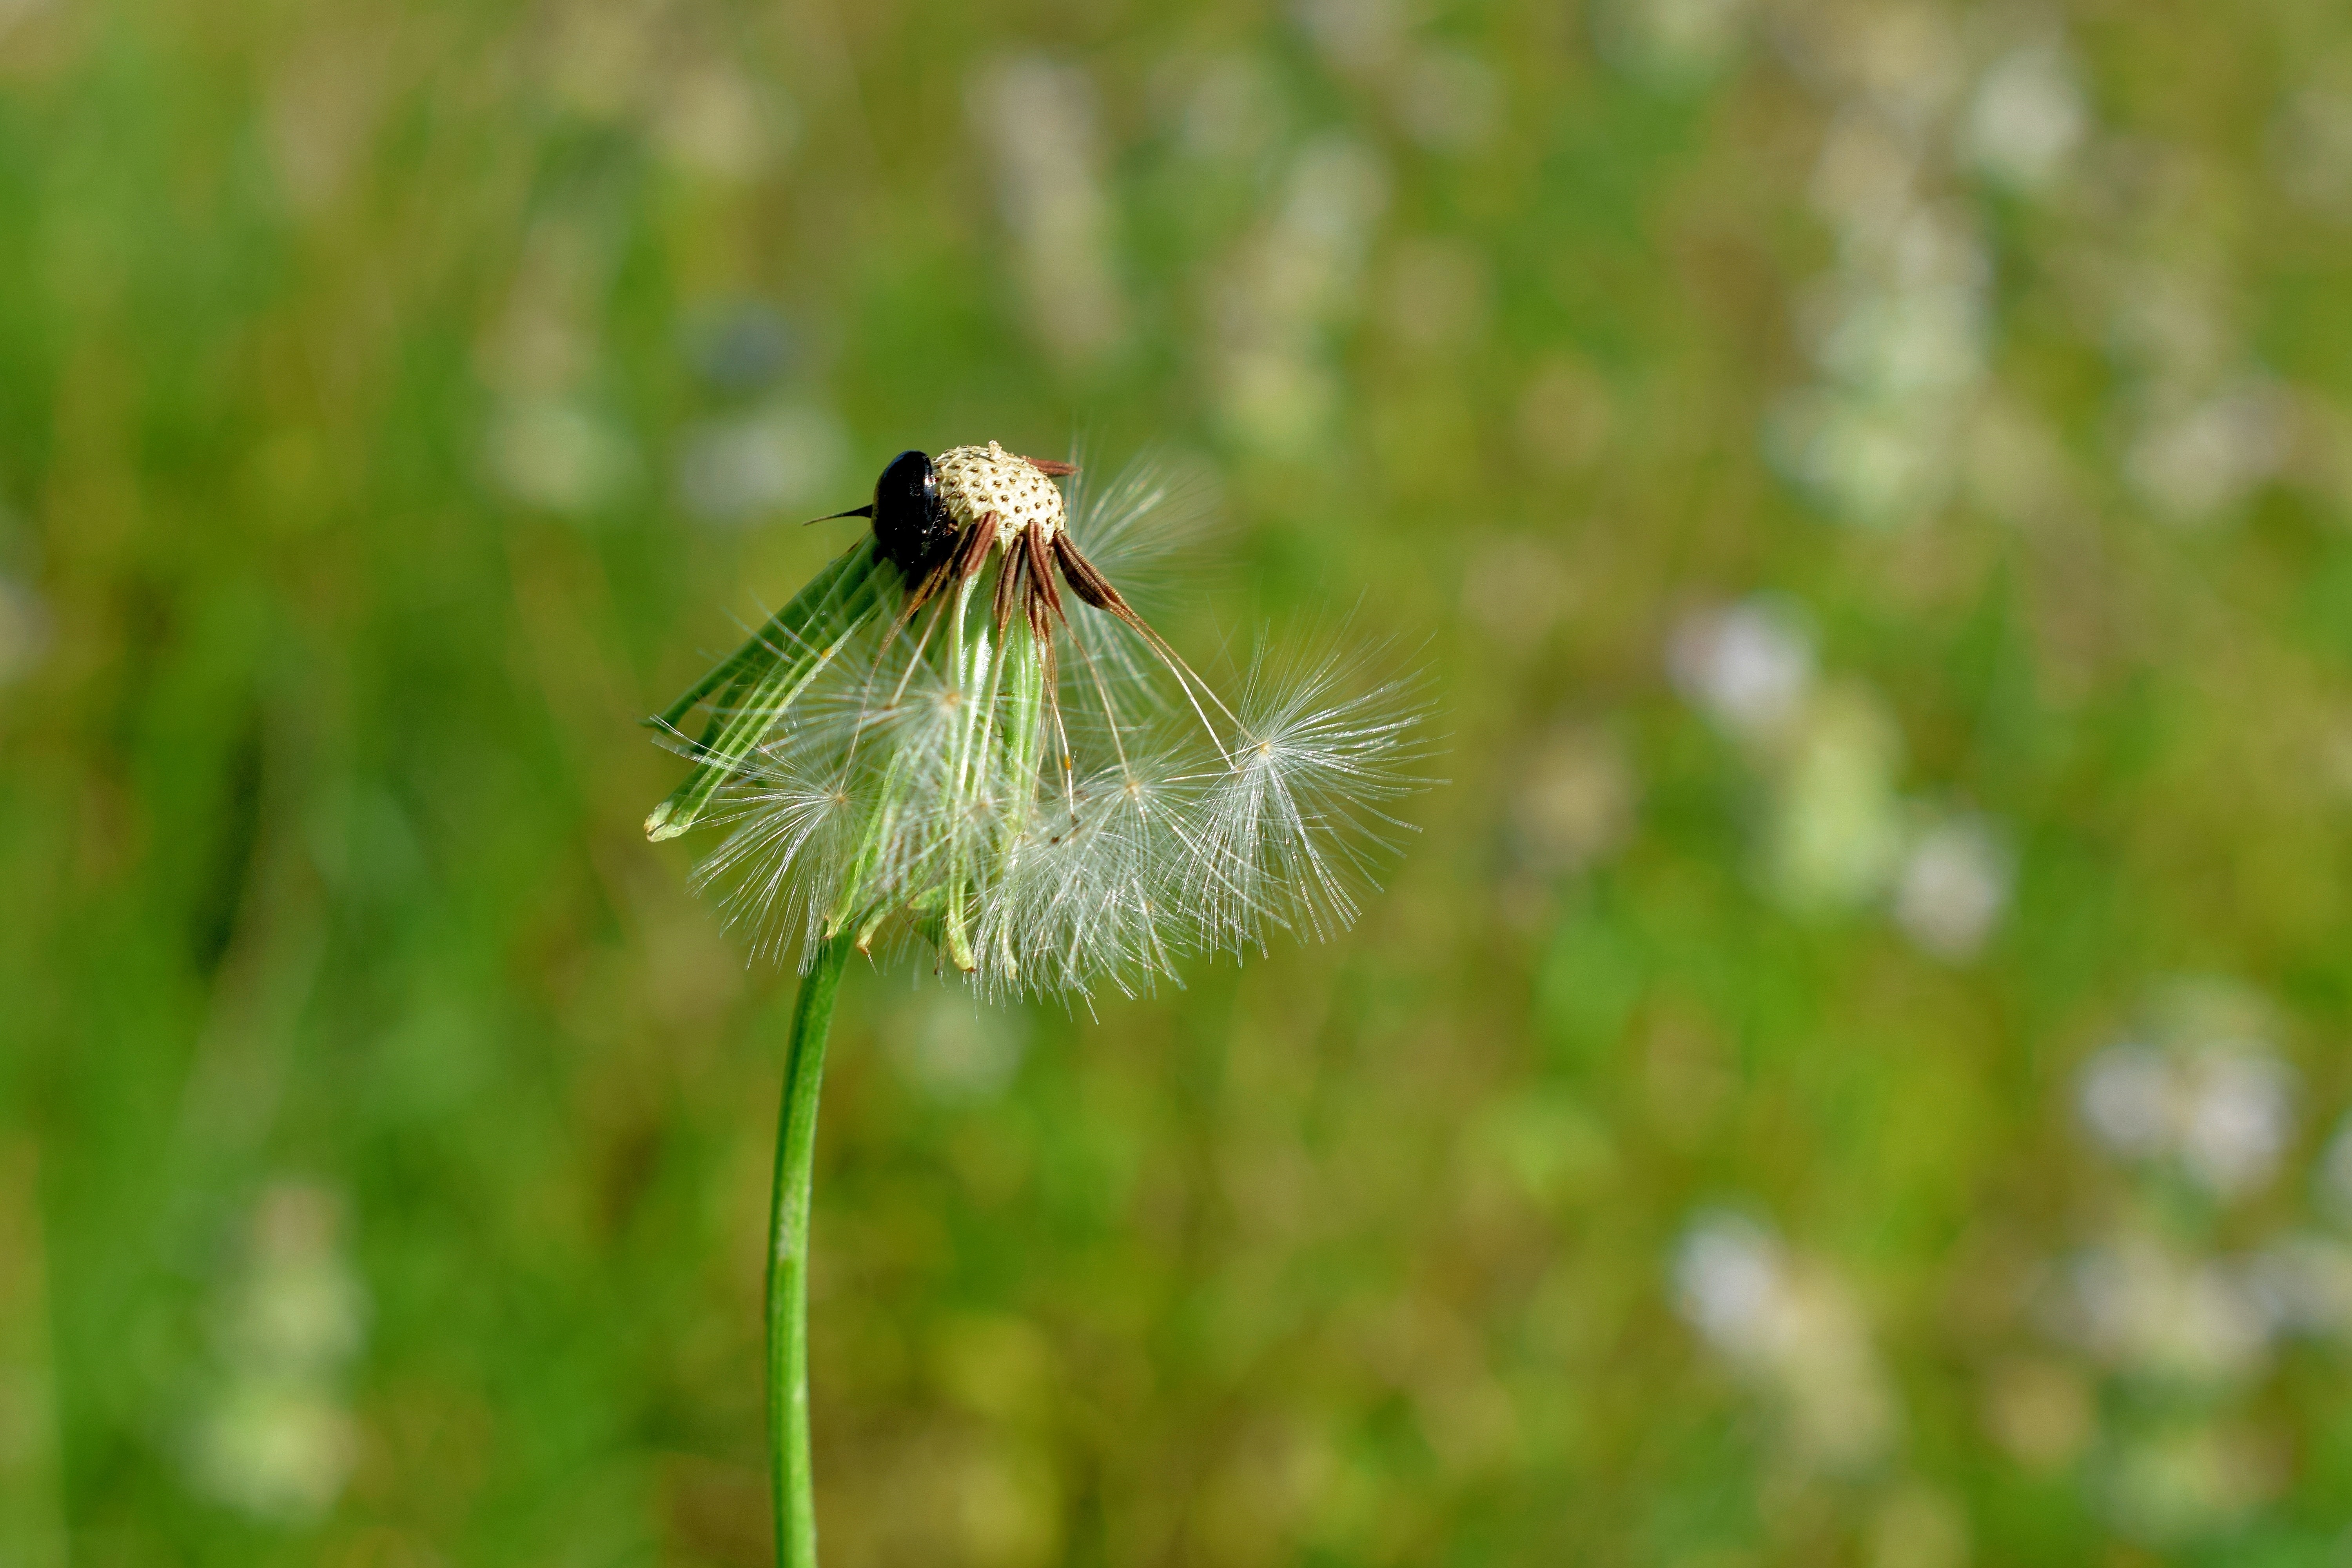
nature, grass, blossom, bokeh, plant, photography, meadow, dandelion, prairie, leaf, flower, wildlife, spring, green, insect, botany, flora, fauna, invertebrate, wildflower, close up, seeds, blowing, taraxacum, soft, weeds, blow, spores, fragile, beetle, botanic, macro photography, flowering plant, daisy family, dandelion blowing, grass family, plant stem